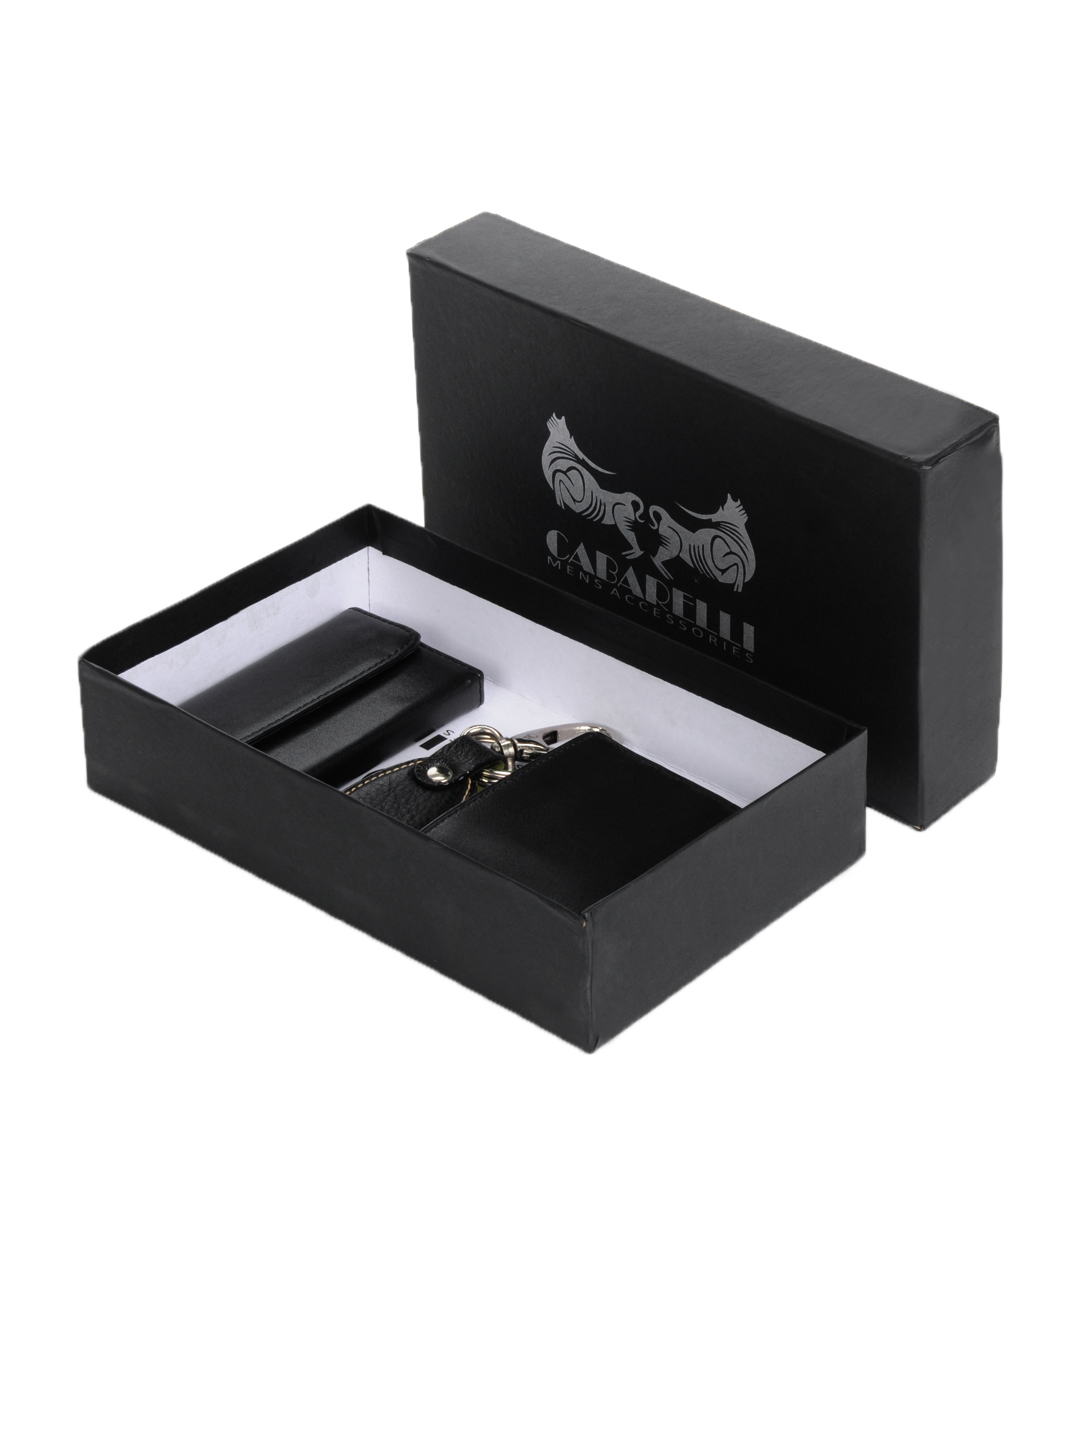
Cabarelli Men Black Accessory Gift Set
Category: Accessories / Accessories / Accessory Gift Set
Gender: Men
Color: Black
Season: Summer 2012
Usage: Casual